Answer in natural language. Which point is closer to the camera taking this photo, point A  or point B? Choose between the following options: A or B
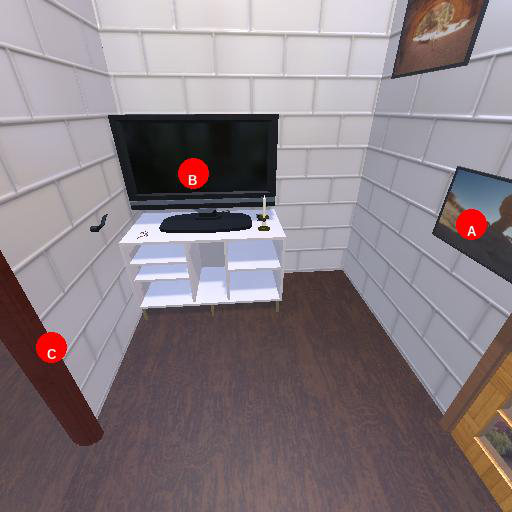
<answer>A</answer>